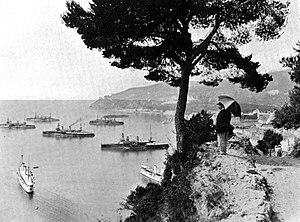
La darse de Villefranche-sur-Mer est le port historique de cette ville des Alpes-Maritimes, sur la Côte d'Azur. Elle est l'ancien arsenal du Duché de Savoie, devenu plus tard Royaume de Sardaigne. Les principaux bâtiments du port sont protégés par les Monuments historiques depuis 1991.
Dans la seconde moitié du XIXᵉ siècle, la rade de Villefranche a été le lieu d'une forte implantation de la marine impériale russe en raison d'une interdiction pour celle-ci de séjourner en mer Noire.